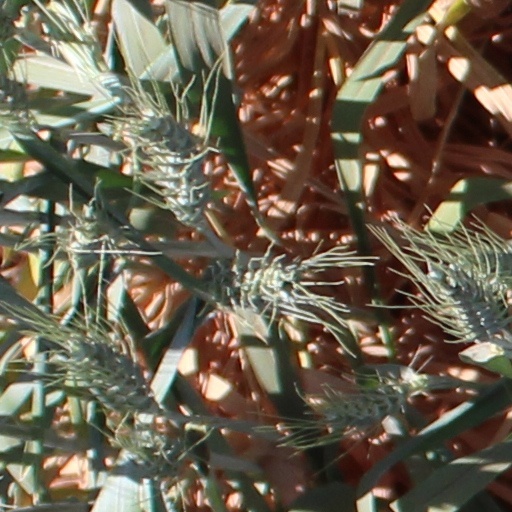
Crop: wheat